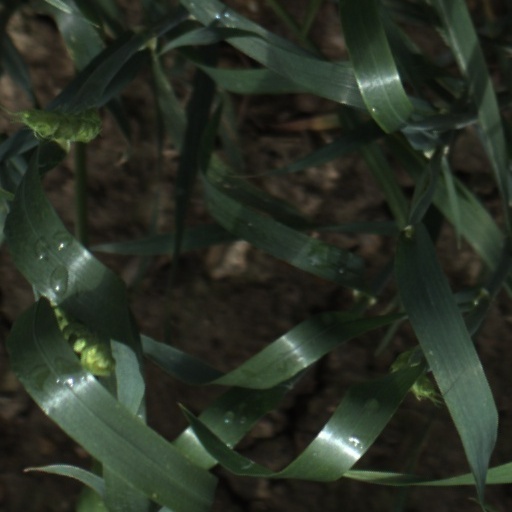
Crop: wheat